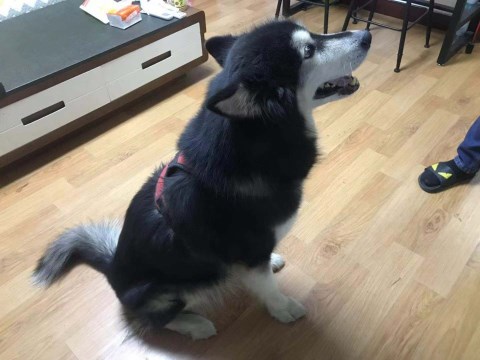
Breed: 1160-n000003-Siberian_husky